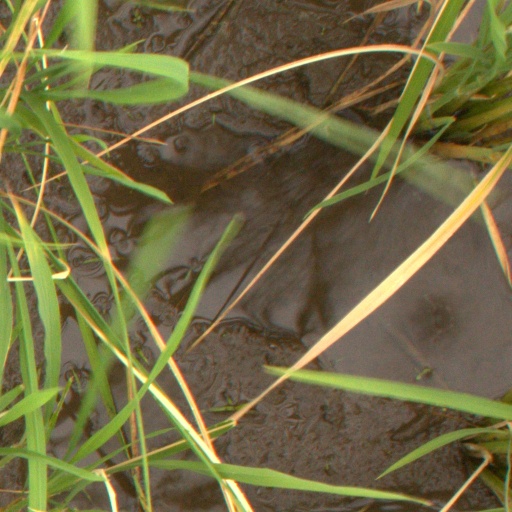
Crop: rice